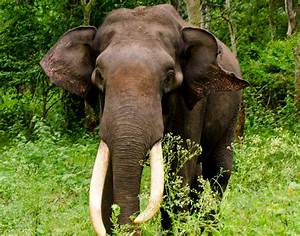
Label: elephant